Blue Line (CTA)

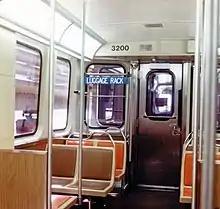
A Blue Line train with luggage racks in the 1980s

The Blue Line is operated with the 2600-series, 3200-series, and 7000-series railcars. In 2018, some of the 2600-series cars from the Blue Line fleet were replaced with the recently rehabbed 3200-series cars from the Brown and Orange Lines, with some of the 2600-series cars being reassigned to the Orange Line to replace them. These cars entered service on the Blue Line on September 17, 2018. In addition to the mix of the 2600-series and 3200-series cars, two 5000-series trainsets assigned to the Pink Line make trips on the Blue Line during weekday rush hours, although these cars remain officially assigned to the Pink Line and are operated by Pink Line operators.